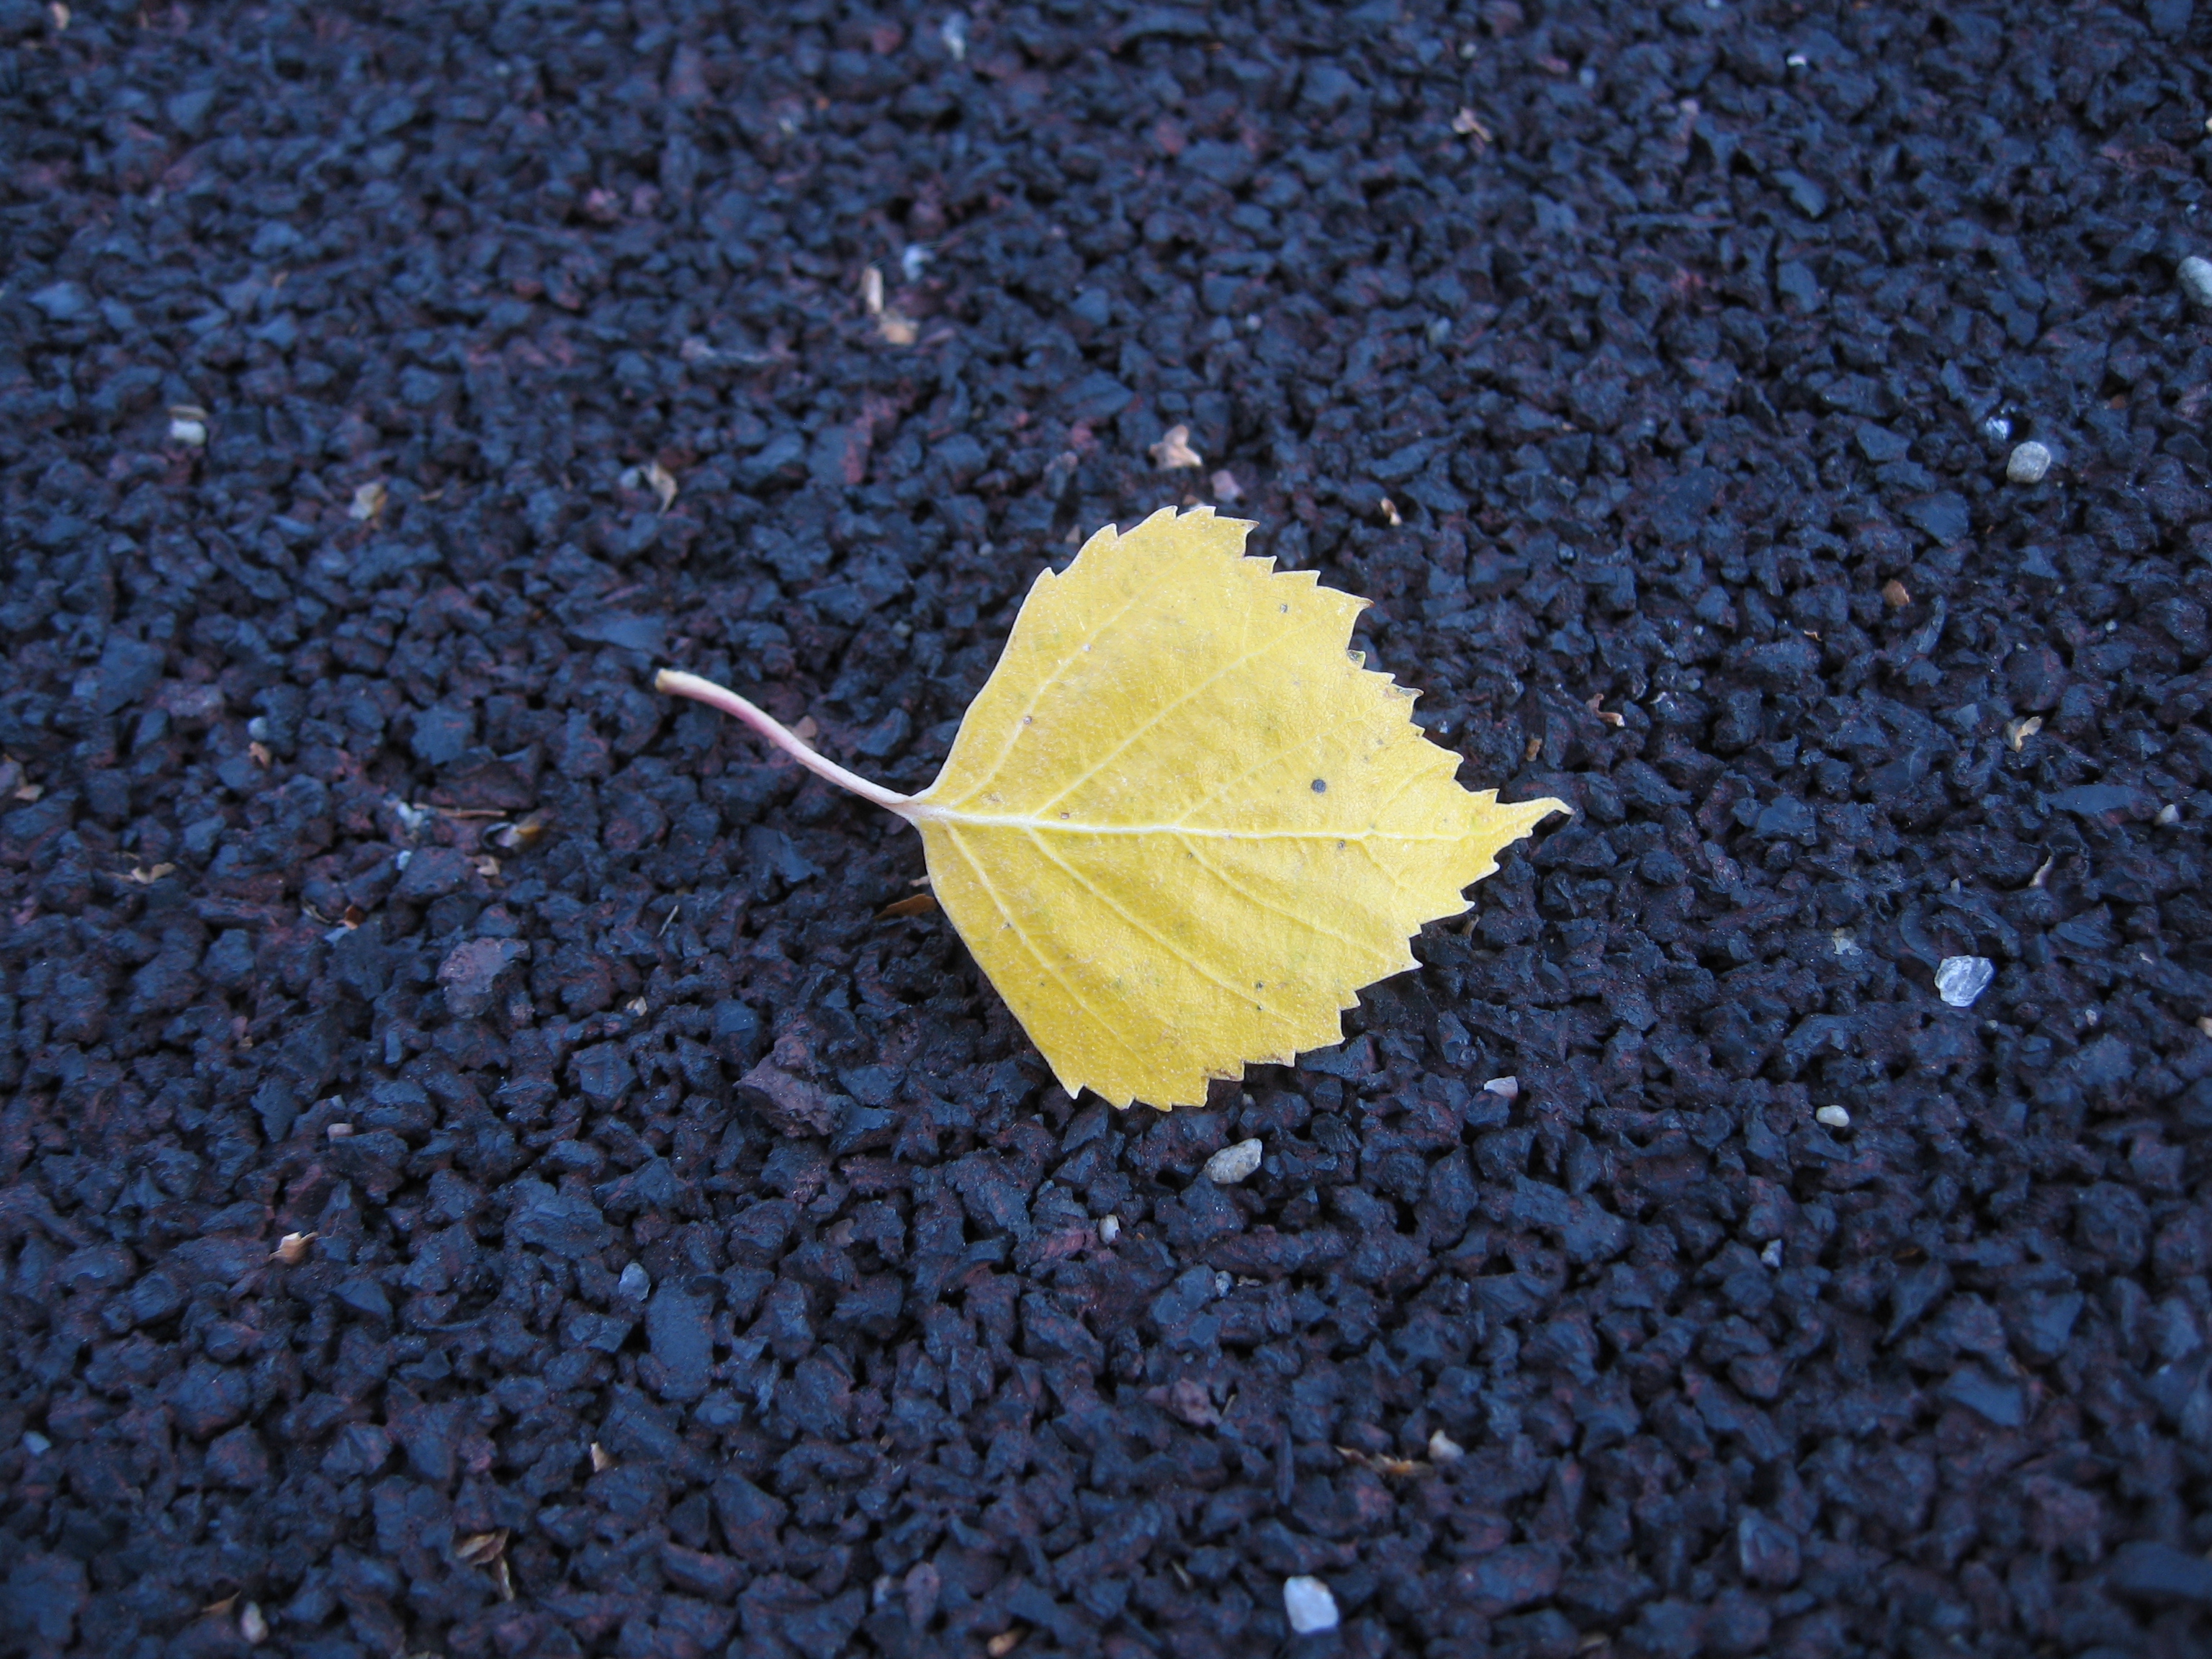
images, plant, road surface, asphalt, branch, twig, sky, grass, tree, deciduous, tar, Tints and shades, wood, electric blue, sidewalk, flowering plant, soil, concrete, macro photography, pattern, shadow, still life photography, autumn, plant stem, rock, illustration, circle, landscape